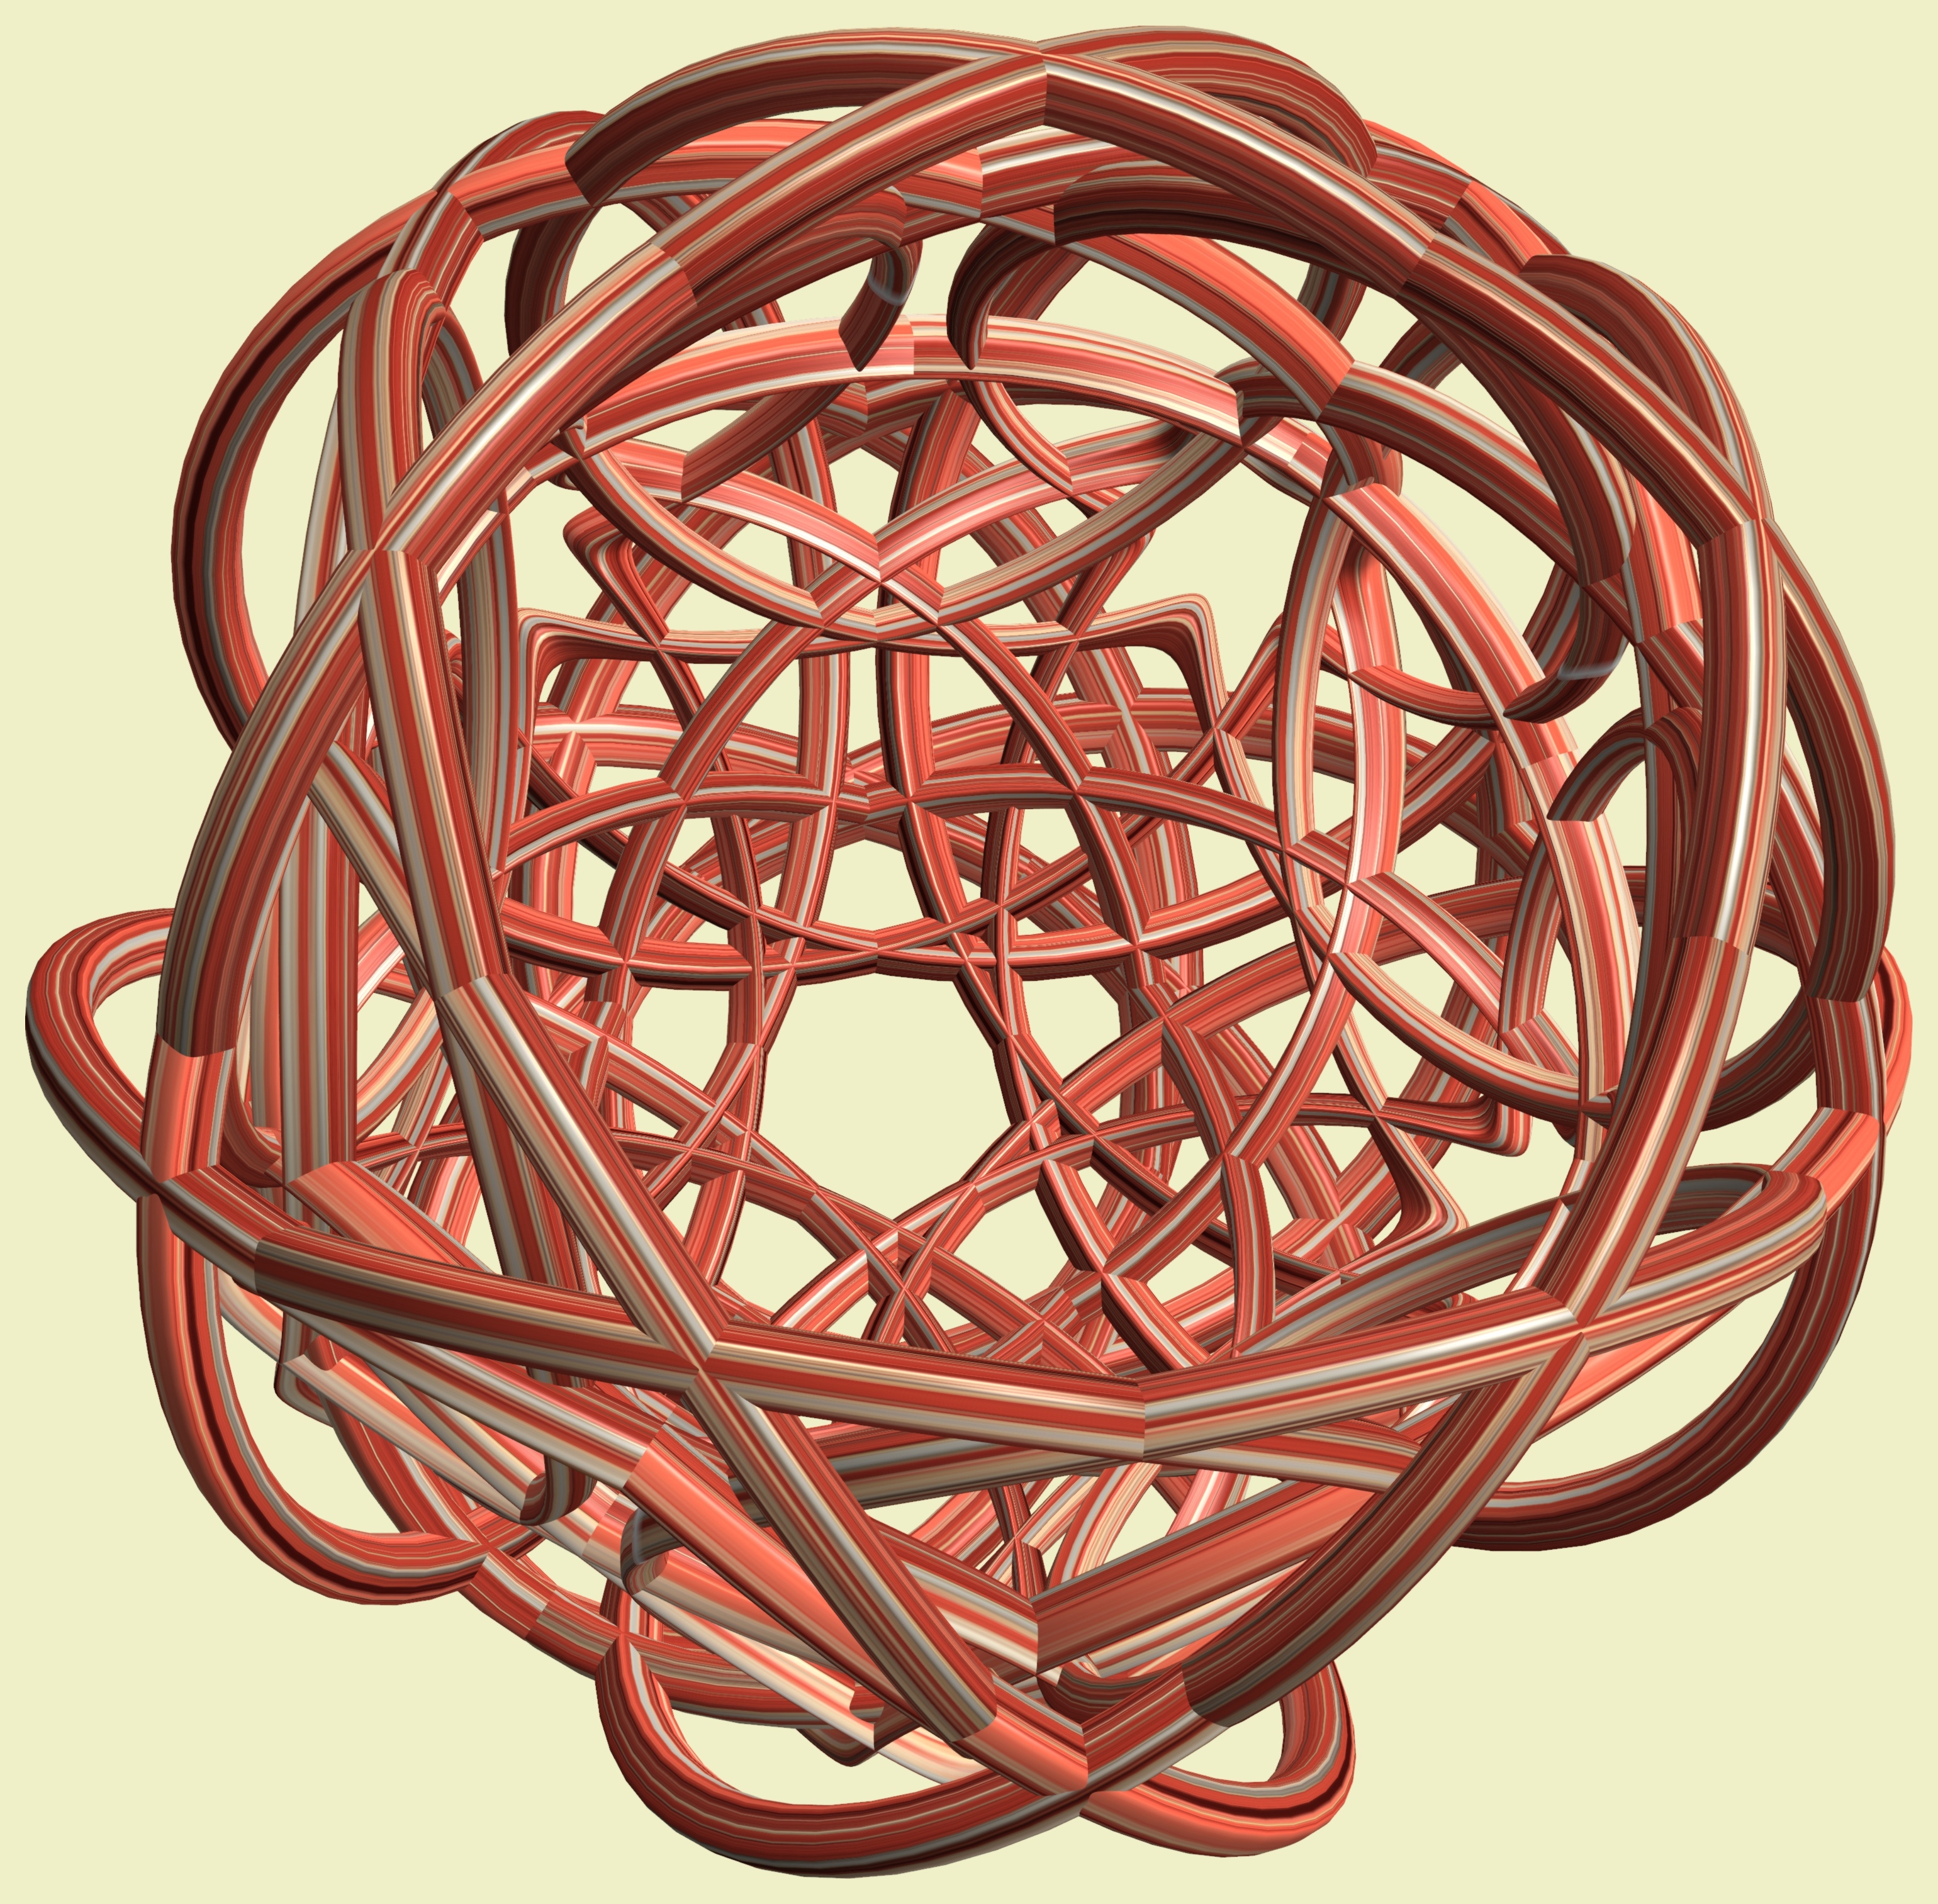
structure, wheel, texture, pattern, geometry, lighting, circle, sculpture, design, copper, symmetry, mesh, 3d, graphic, shape, torus, mathematica, cg, parametricplot3d, code, program, algorithm, mapping, geometricsculpture, lissajous